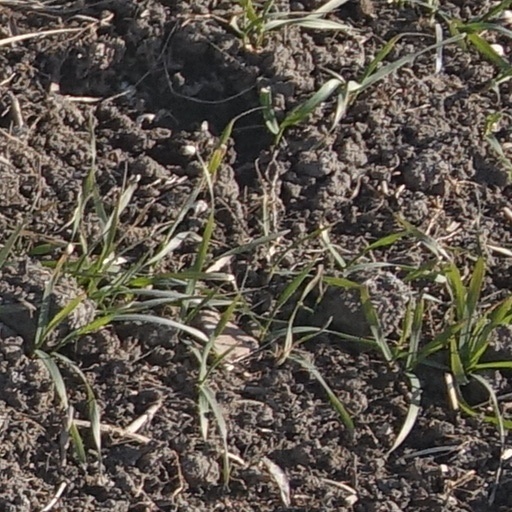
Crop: wheat